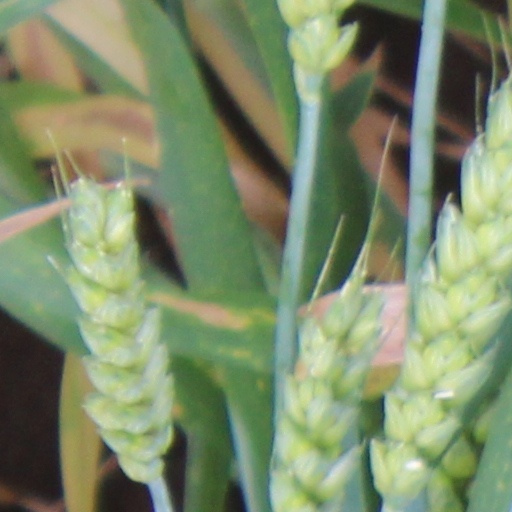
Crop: wheat